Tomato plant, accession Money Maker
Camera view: tilt-top (135 deg); turntable rotation: 240 degrees
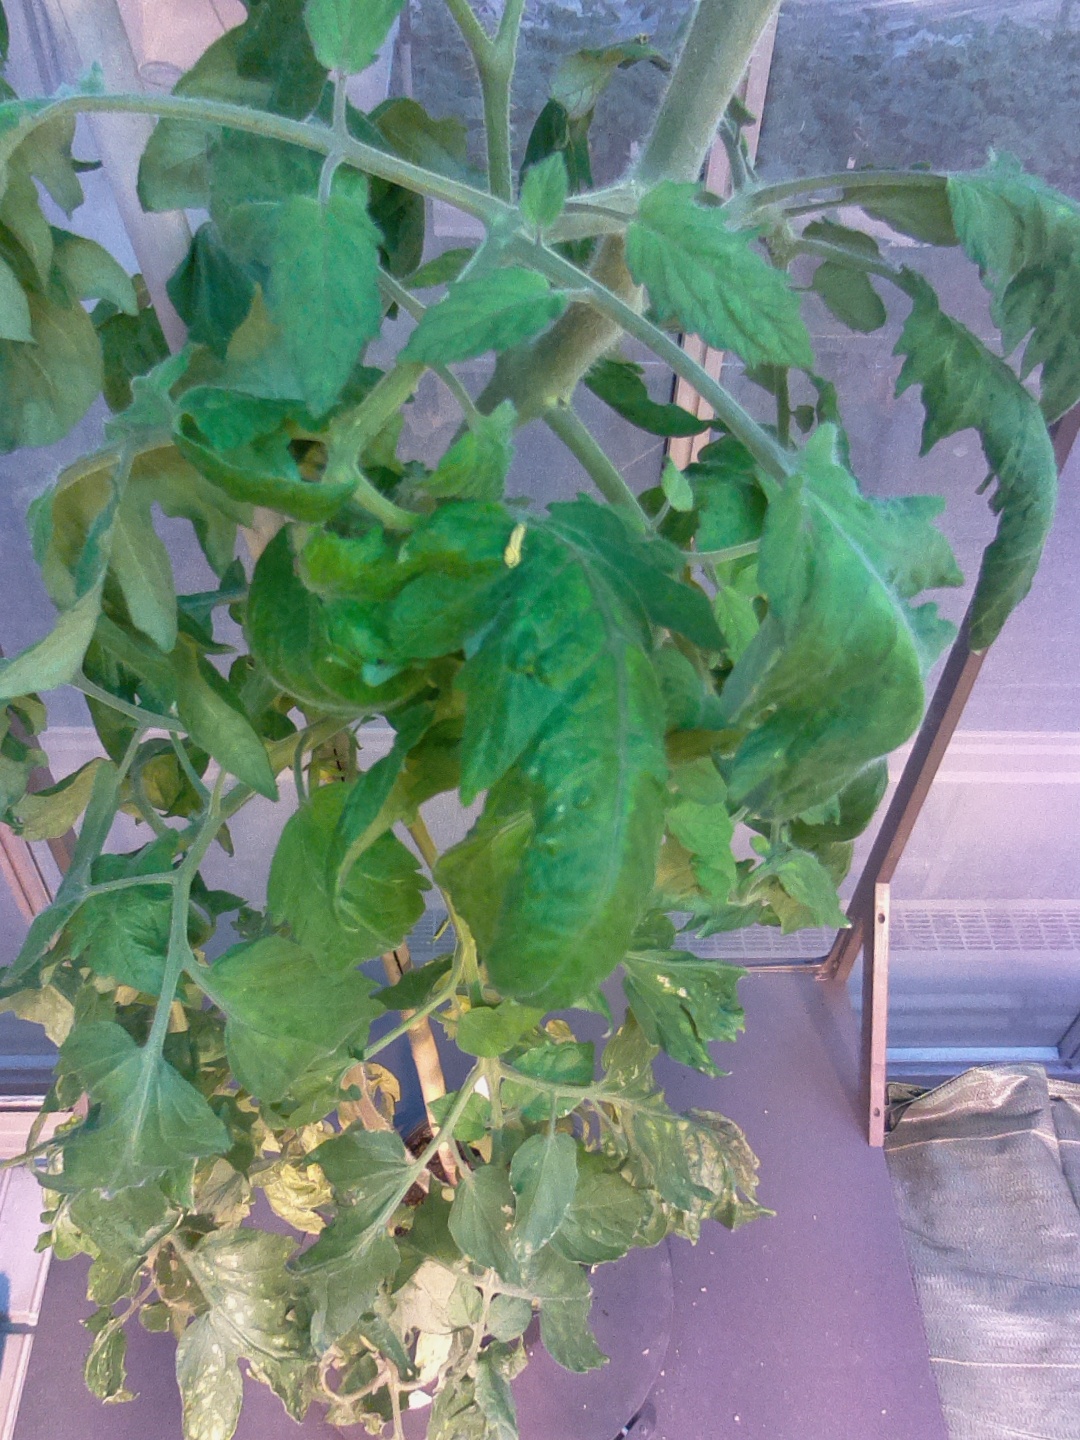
BBCH growth stage 70: Fruits at the main stem or branches visibles